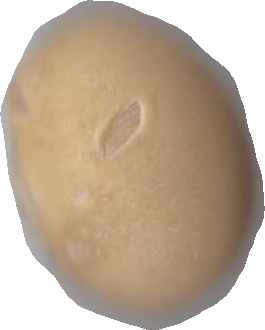
Variety: Dega